Coster–Kronig transition

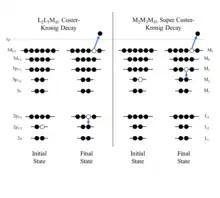
Diagram of the L2L3M45 Coster–Kronig and M2M3M45 super Coster-Kronig decay processes for a 3d transition metal atom

The Coster–Kronig transition is a special case of the Auger process in which the vacancy is filled by an electron from a higher subshell of the same shell.